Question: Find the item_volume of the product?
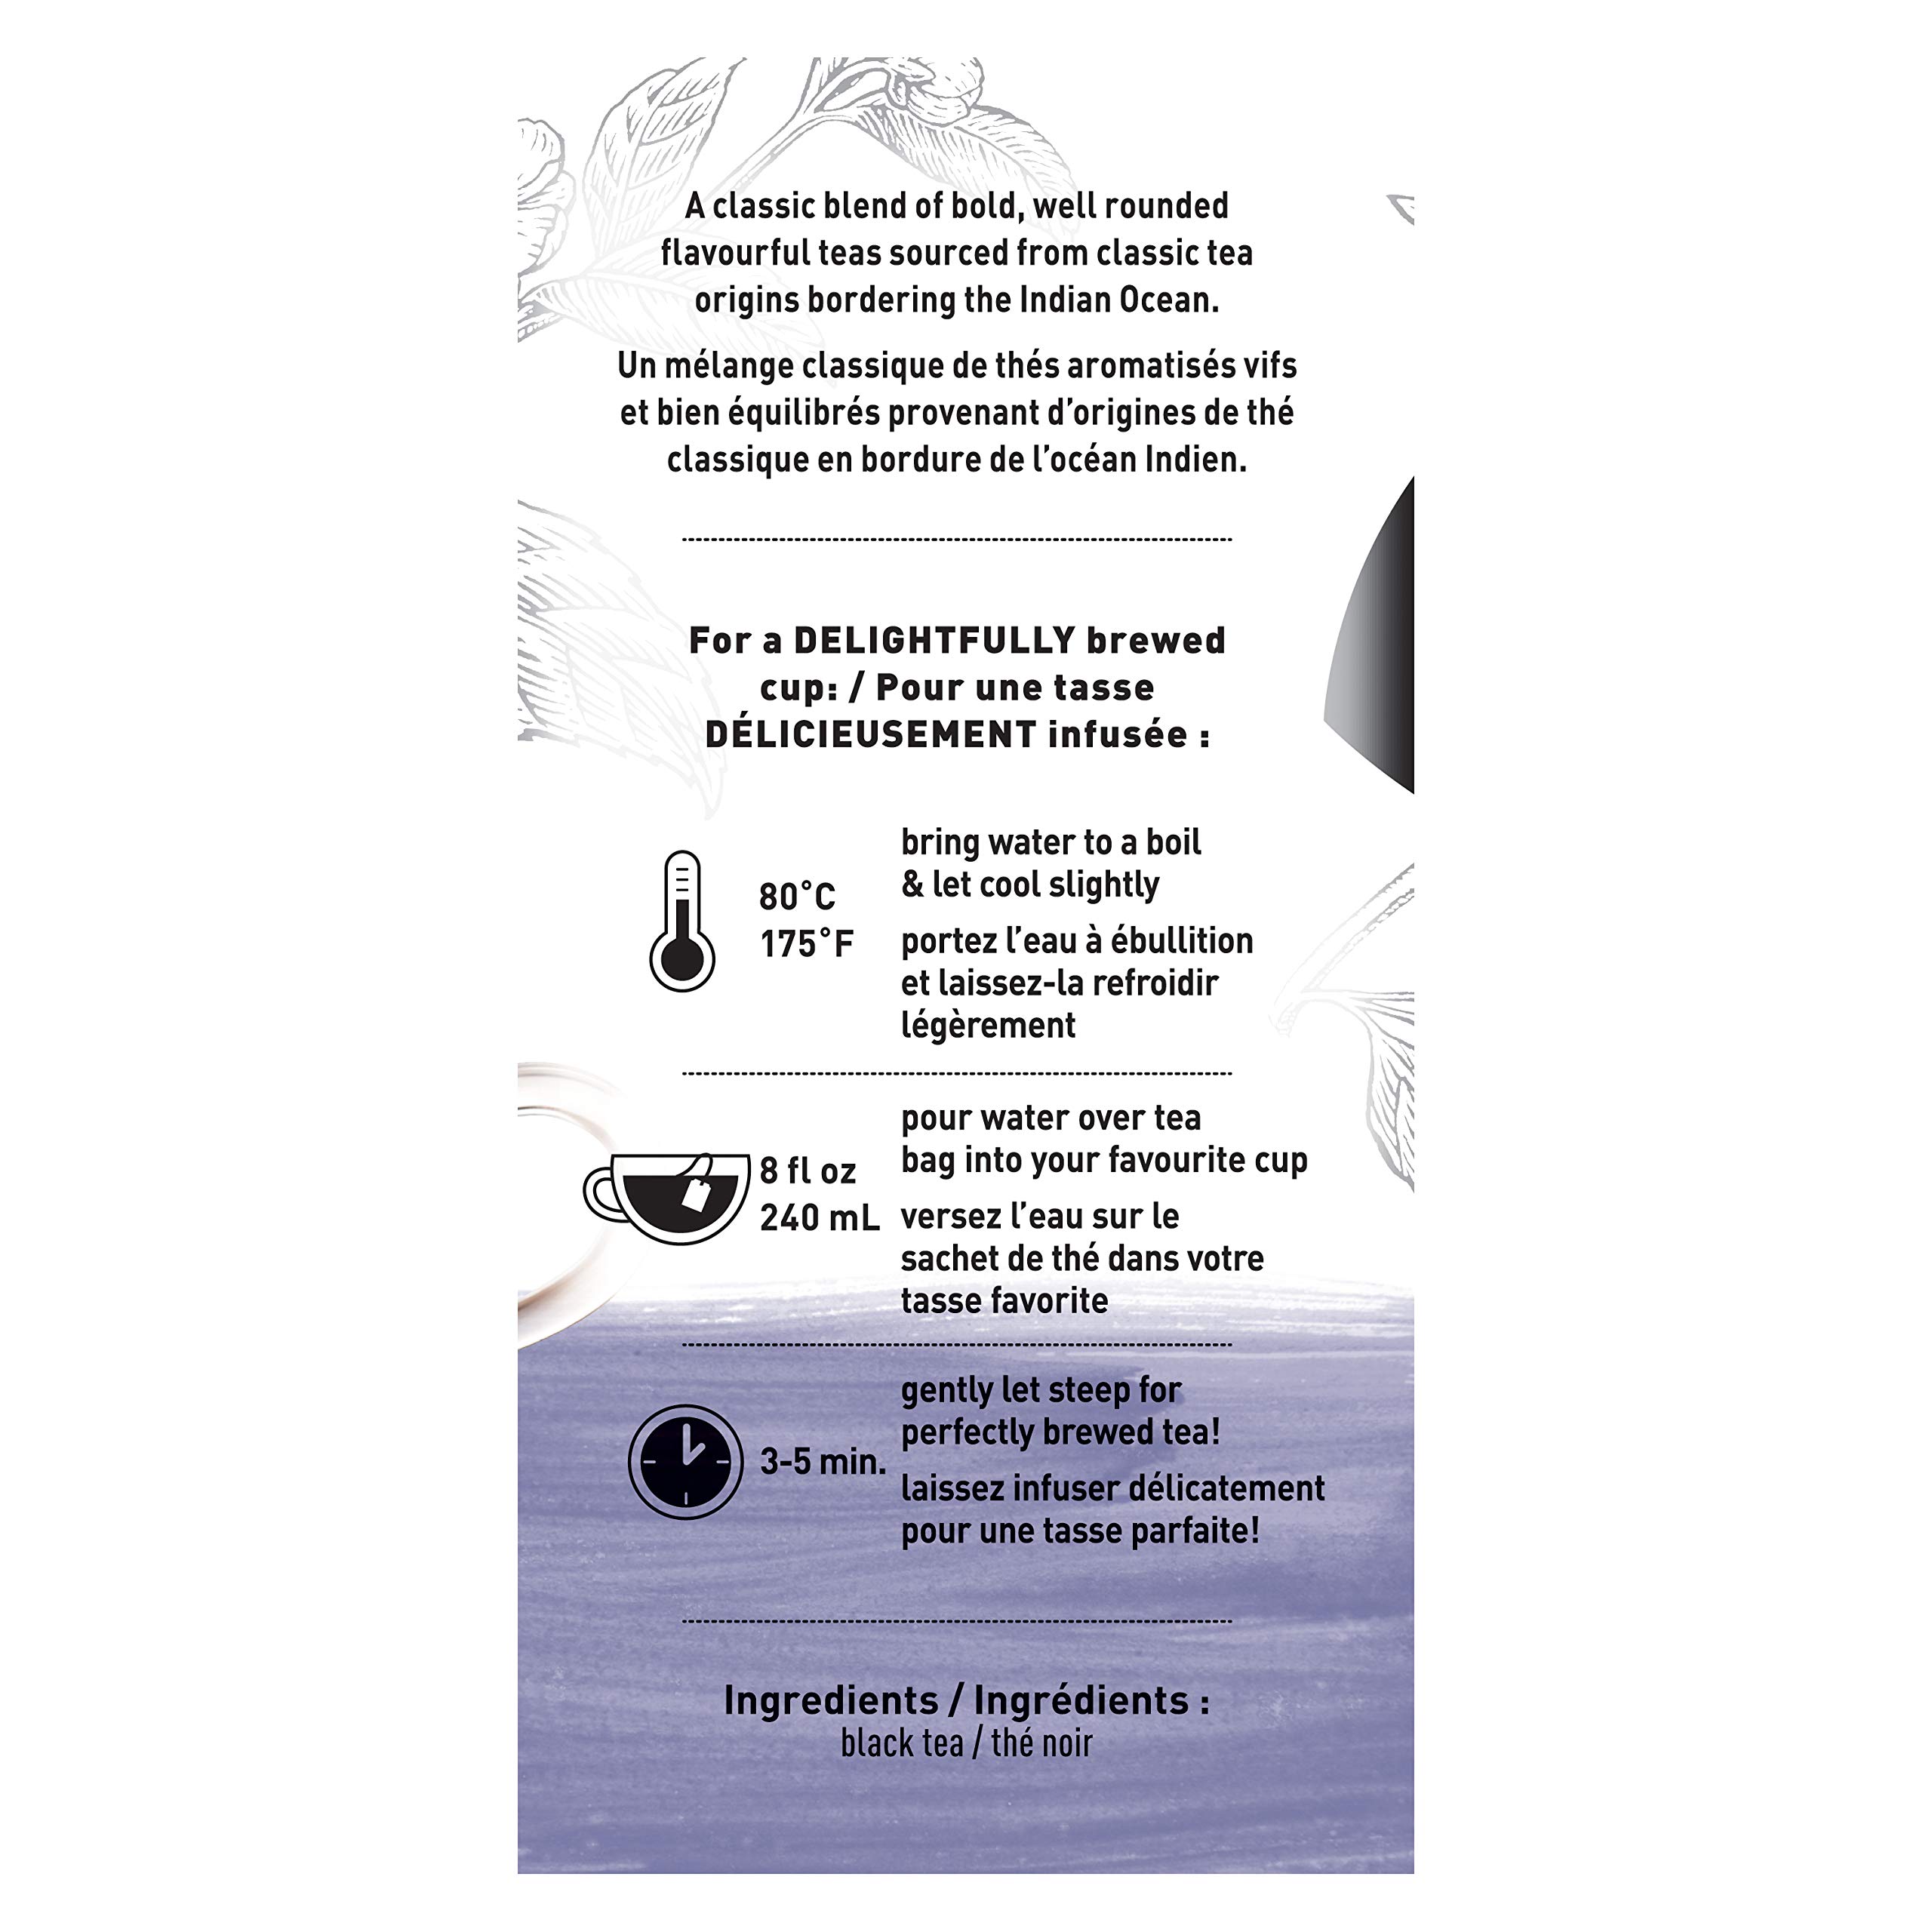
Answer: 8.0 fluid ounce